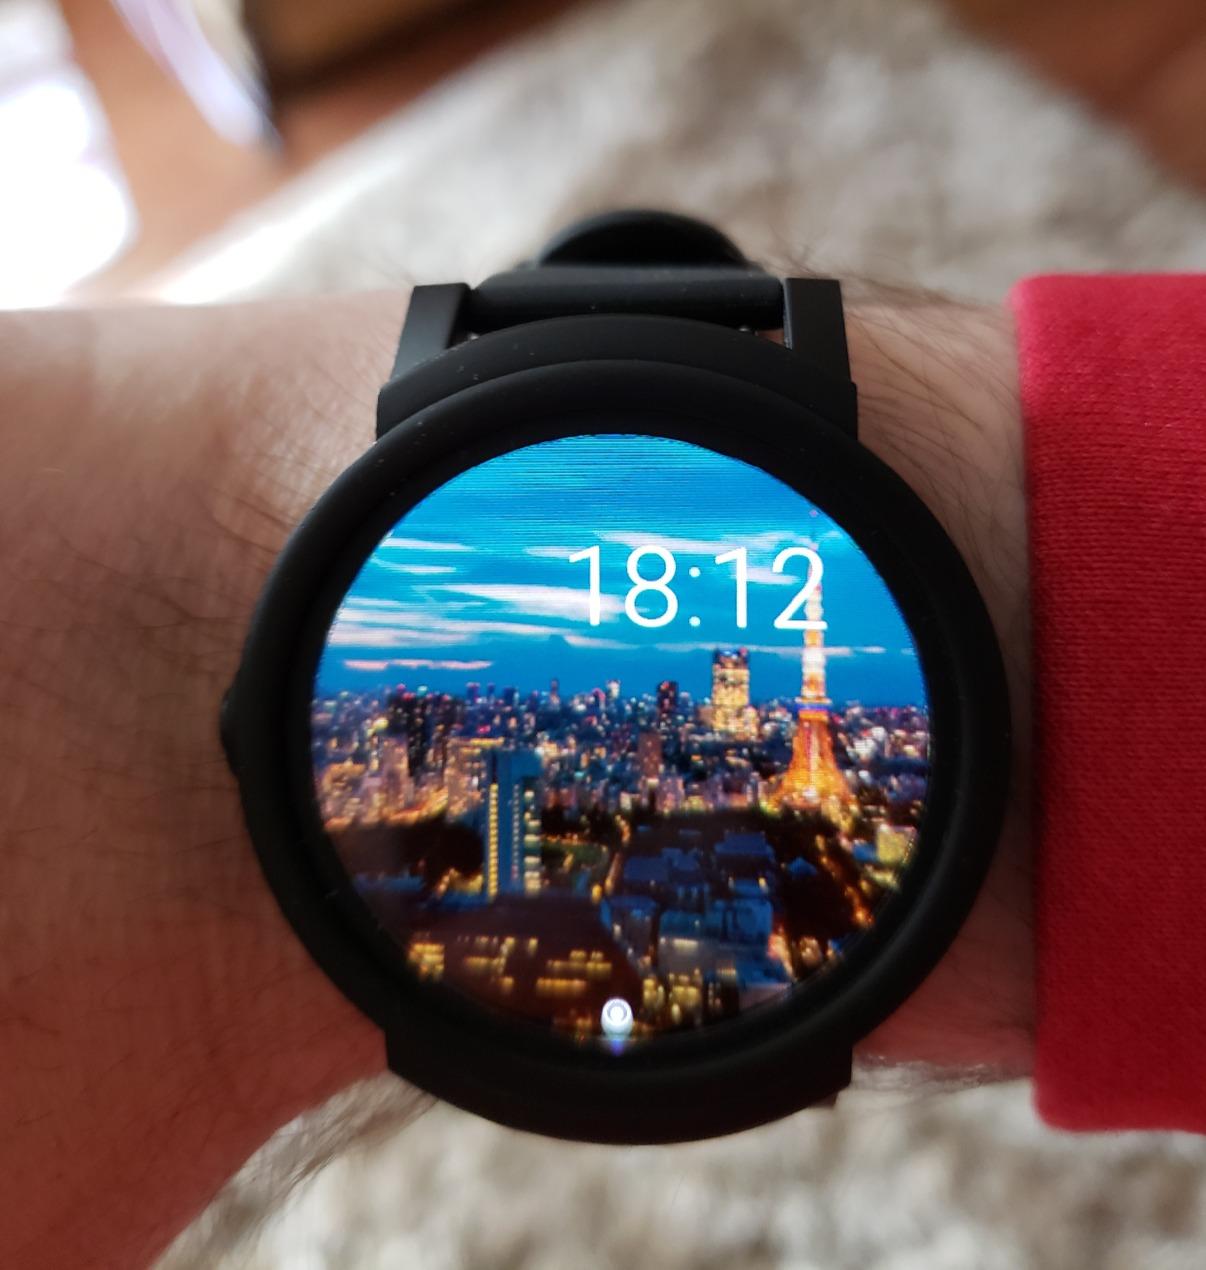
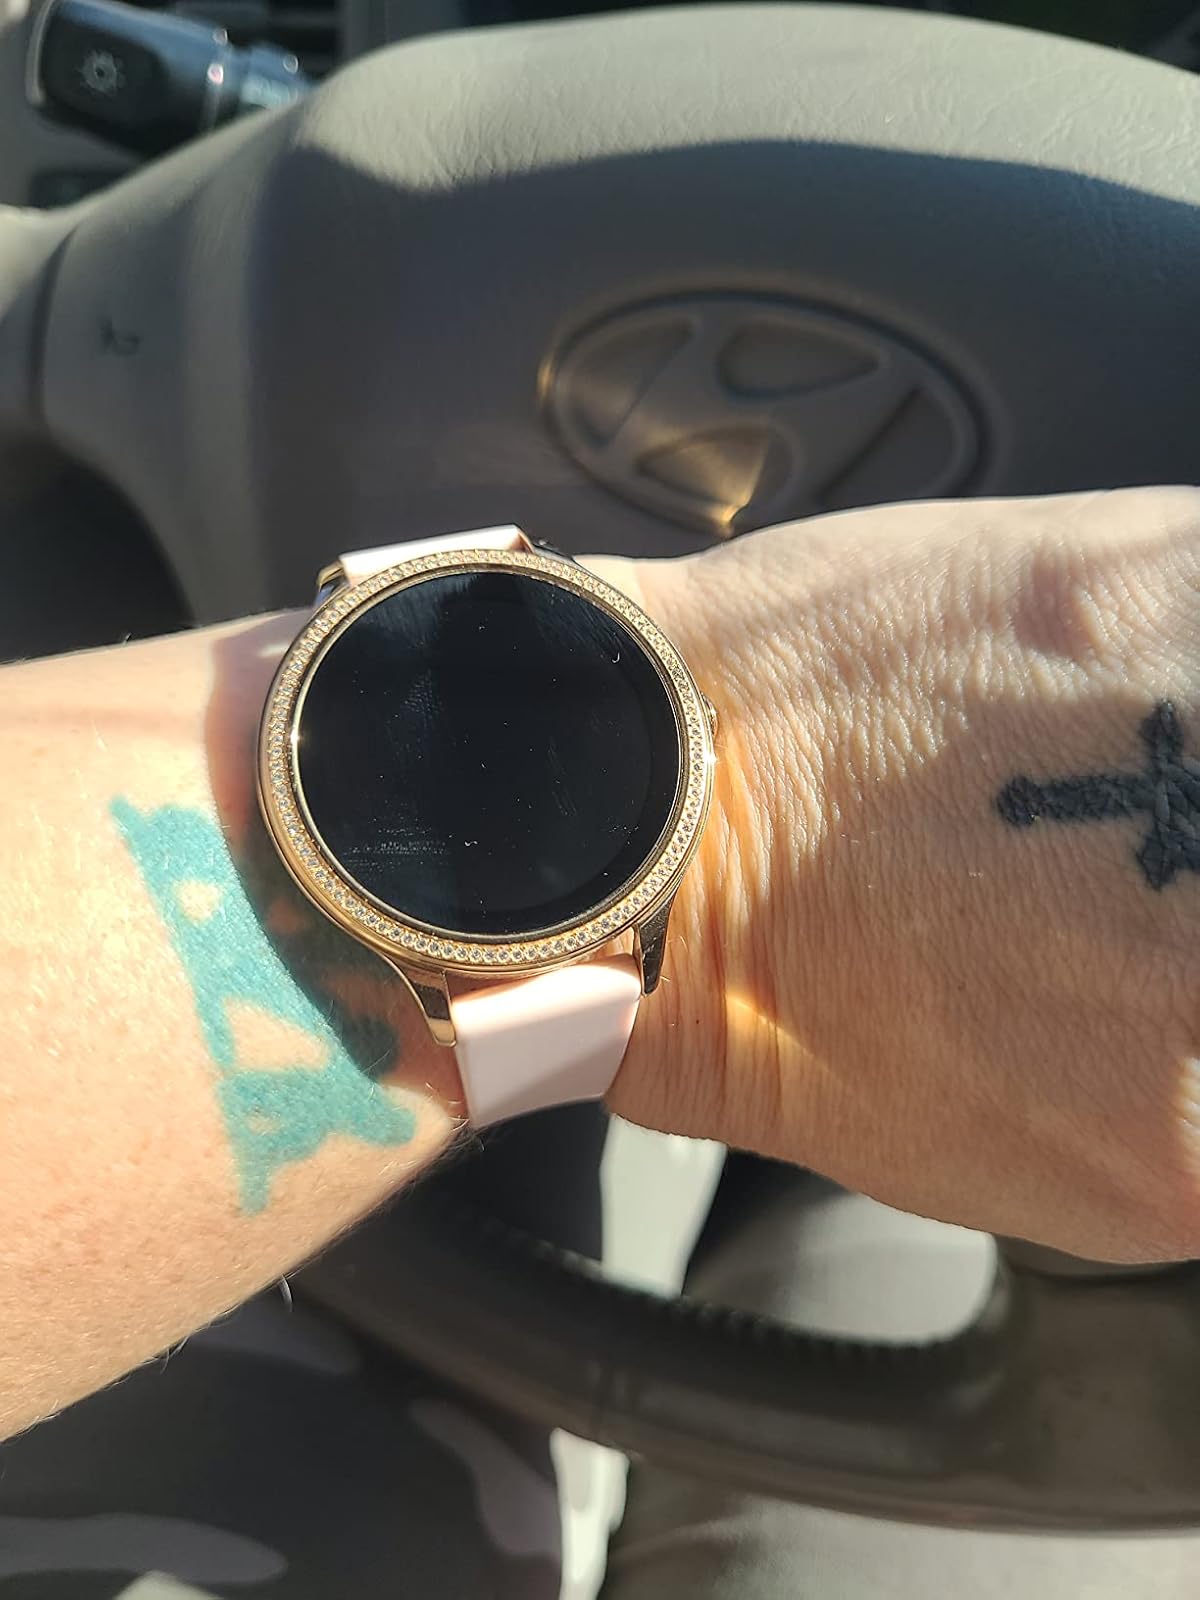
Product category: smartwatch
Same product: no